Oil well control

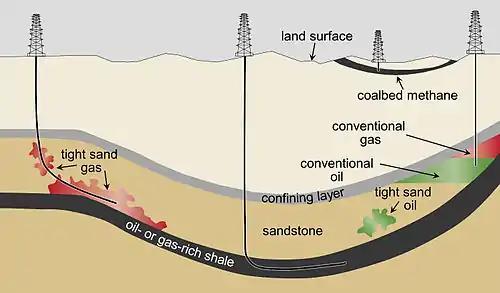
Schematic cross-section of general types of oil and gas resources and the orientations of production wells used in hydraulic fracturing.

Formation pressure is the pressure exerted by the formation fluids, which are the liquids and gases contained in the geologic formations encountered while drilling for oil or gas. It can also be said to be the pressure contained within the pores of the formation or reservoir being drilled. Formation pressure is a result of the hydrostatic pressure of the formation fluids, above the depth of interest, together with pressure trapped in the formation. Under formation pressure, there are 3 levels: